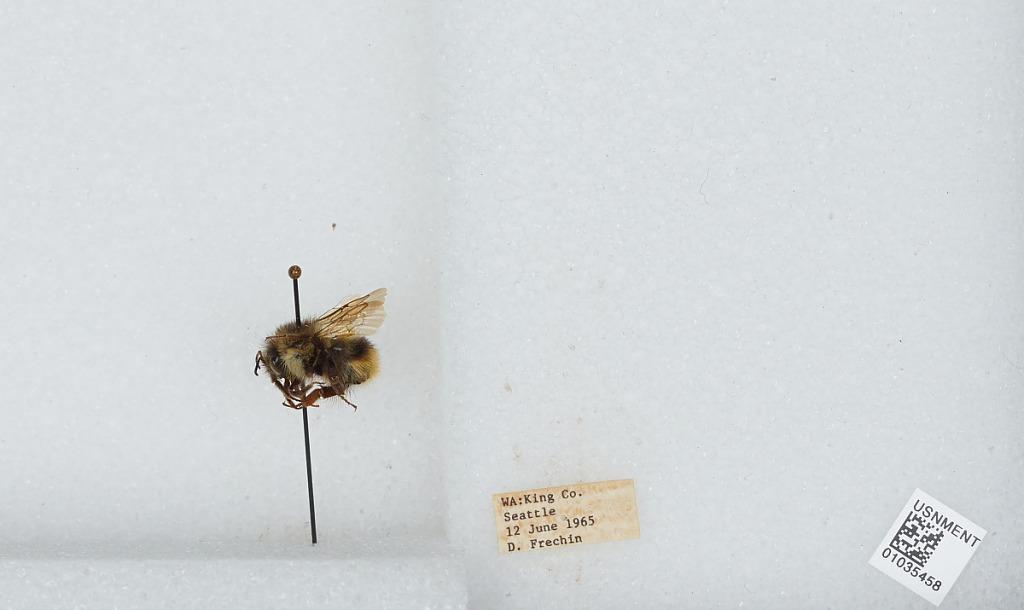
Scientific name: Bombus (Pyrobombus) mixtus Cresson
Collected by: D. Frechin
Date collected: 1965-6-12
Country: United States
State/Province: Washington
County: King
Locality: Seattle
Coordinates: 47.6097, -122.333